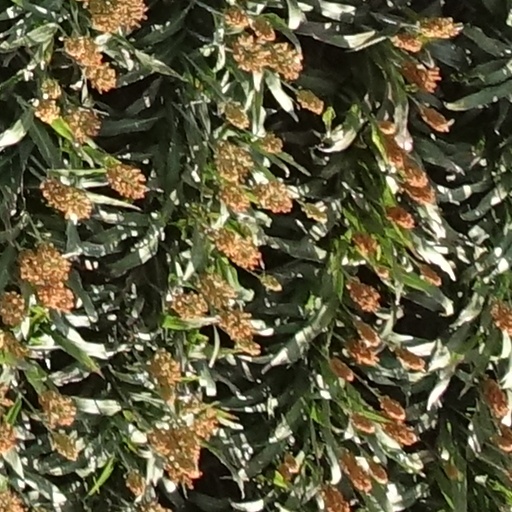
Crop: sorghum